Gaspar Vilela

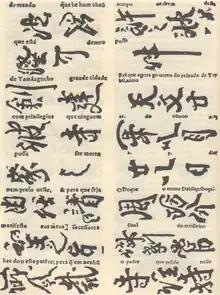
Gaspar Vilela - Kanji

Gaspar Vilela or Gaspar Villela (Avis, 1526 — Goa, Portuguese India, 4 February 1572), was a priest and Jesuit missionary, and his activity in Japan influenced the Portuguese and Christian presence.